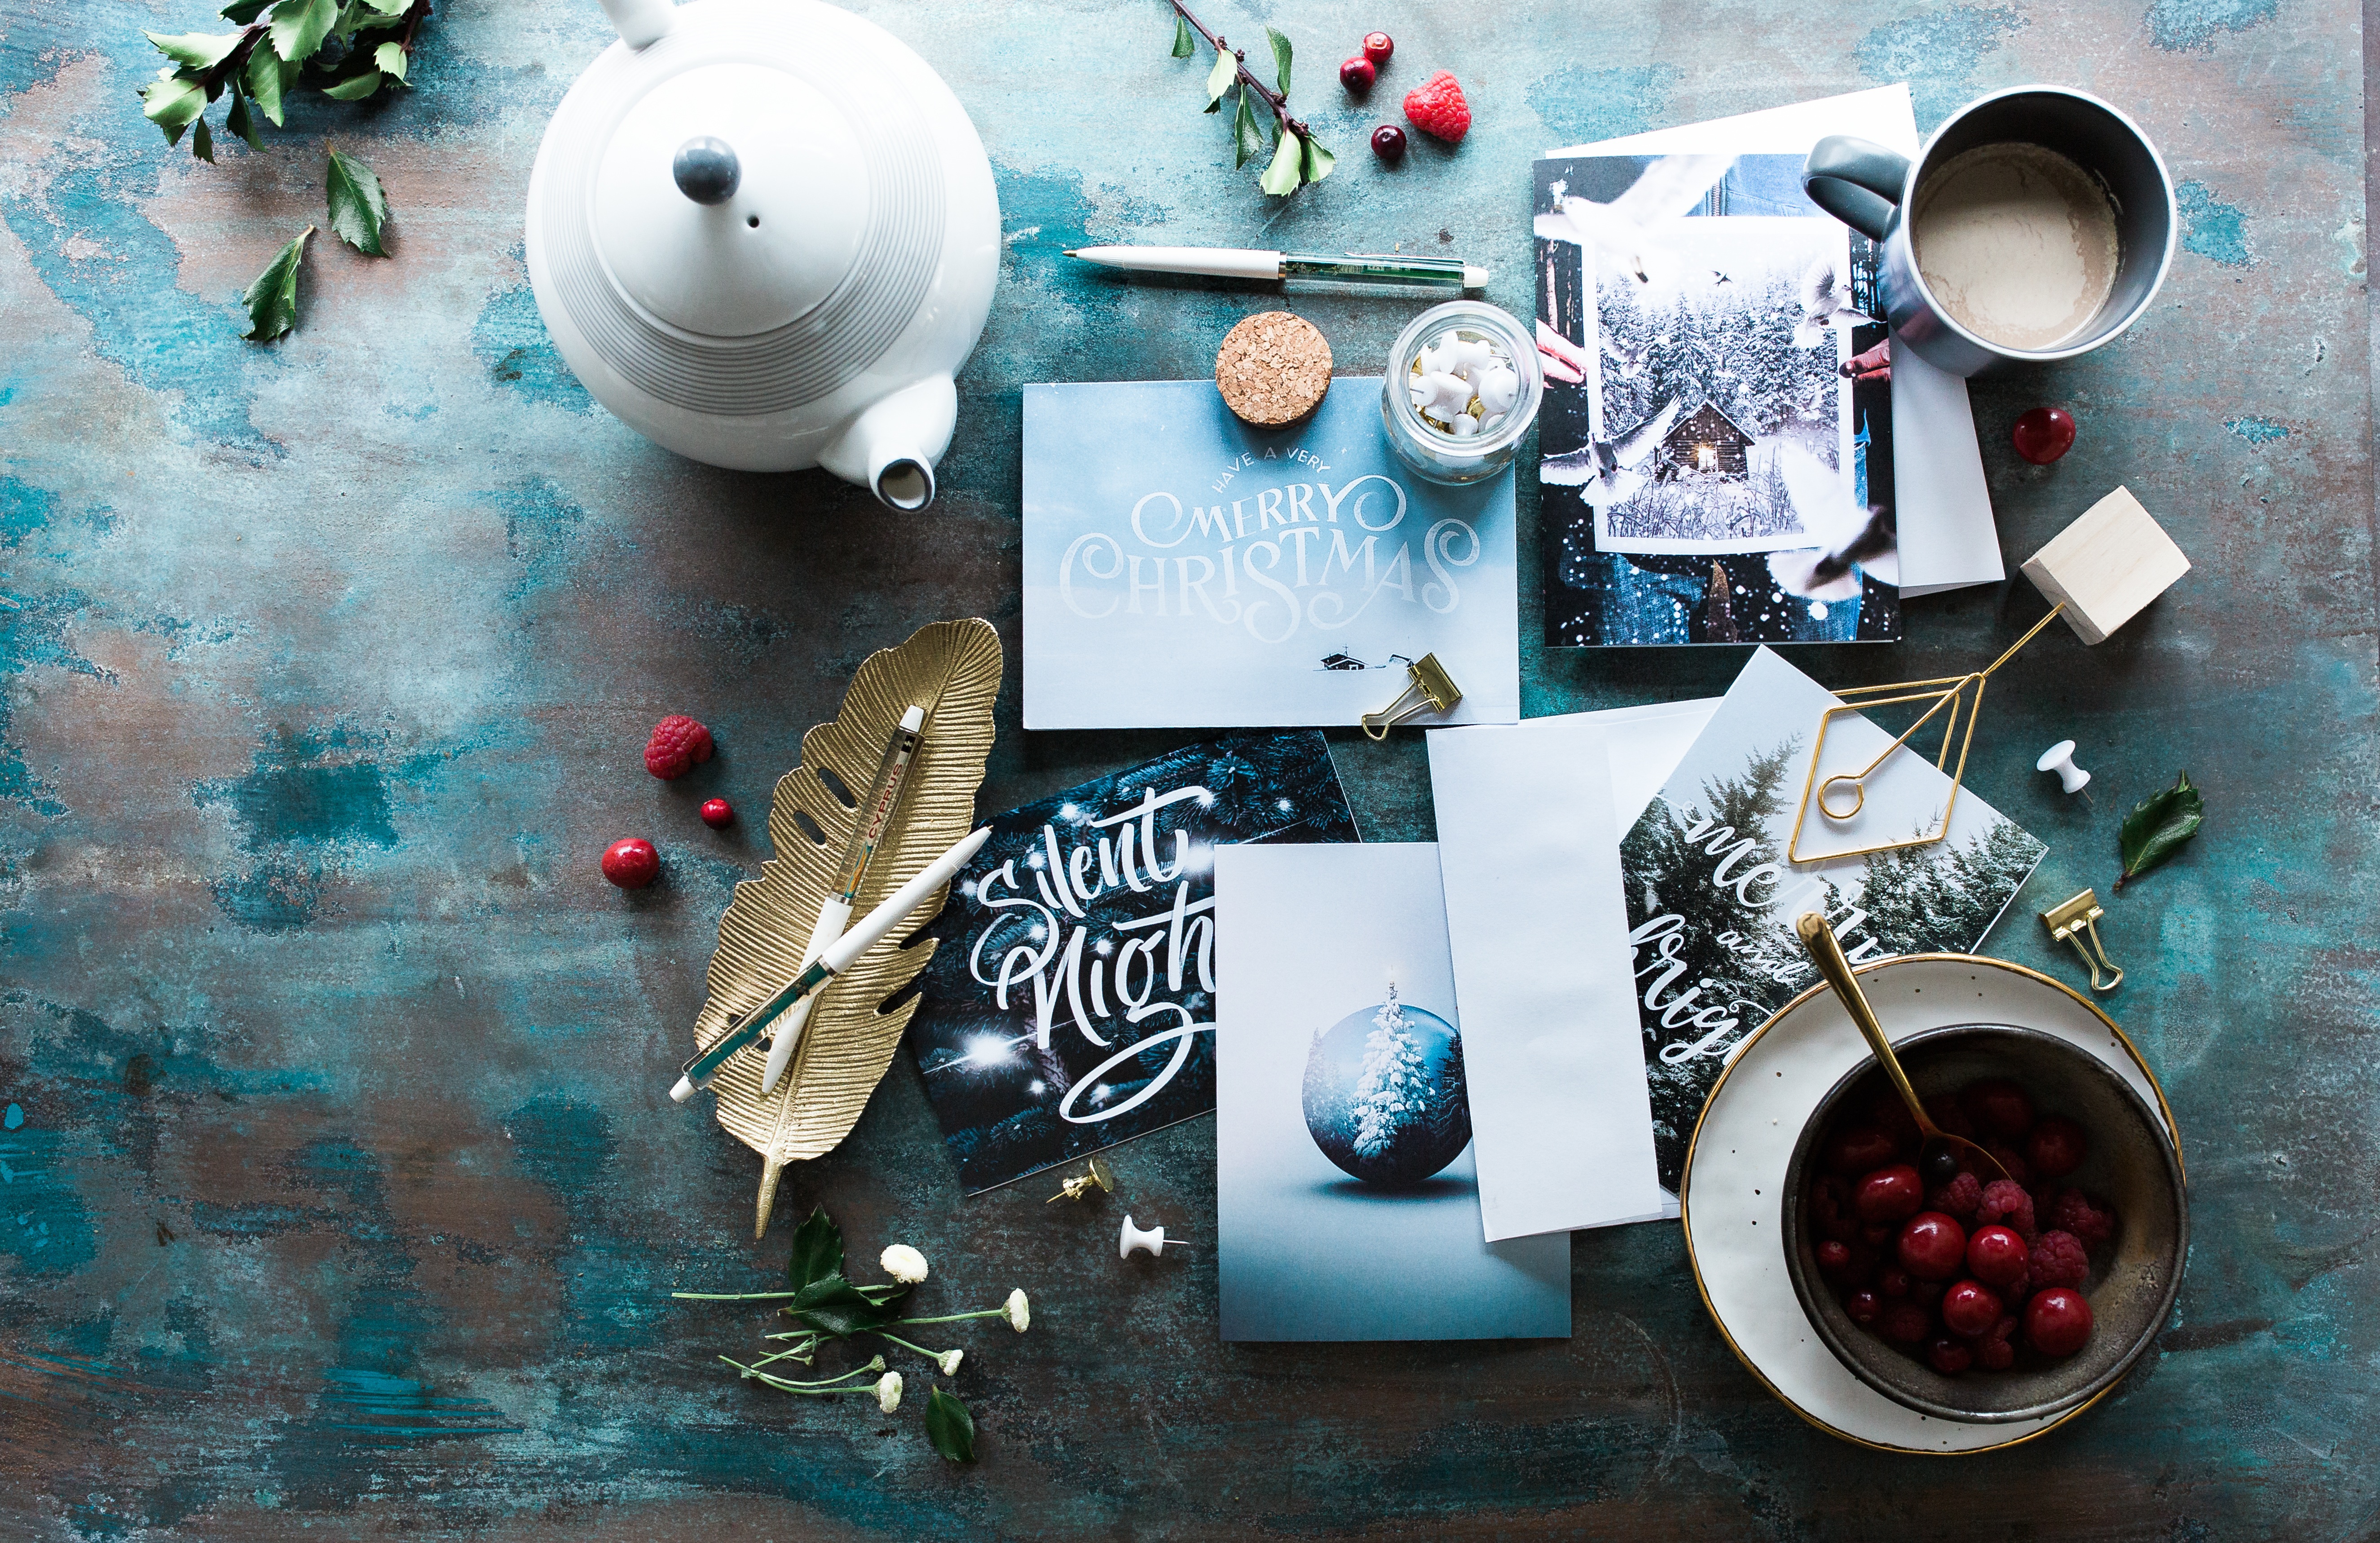
table, illustration, space, still life photography, world, christmas ornament